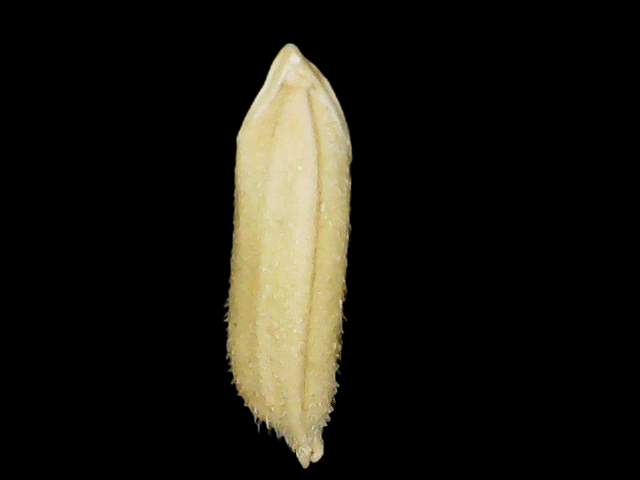
Rice variety: Binadhan19